Stefan Hula Jr.

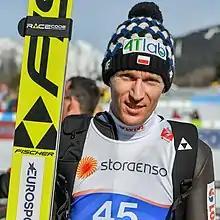
Hula at the 2019 World Championships in Seefeld

Stefan Jarosław Hula Jr. (born 29 September 1986) is a Polish ski jumper, four-time Olympian (2006, 2010, 2018 and 2022), a bronze medalist of the 2018 Olympic Games in team.